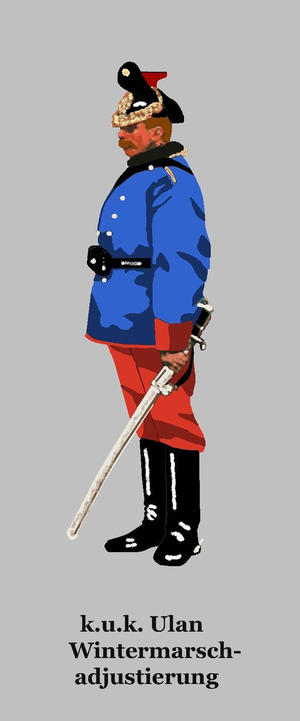
Cavalier des Uhlans d'armée Autriche-Hongroise. Tenue de marche d'hiver - l'uniforme est en service à peu près de 1916
Les Uhlans Impériaux et Royaux constituent, avec les Hussards et les Dragons Impériaux et Royaux, la cavalerie austro-hongroise, de 1867 à la chute de l'empire en 1918. Ces unités sont présentes au sein de l'armée commune et de l'armée territoriale impériale-royale autrichienne. Ainsi, la Landwehr hongroise ne comprend pas de uhlans.